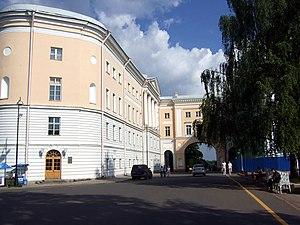
Le Musée national Pouchkine est un complexe de musées de la ville de Pouchkine, située sous la juridiction de Saint-Pétersbourg, consacré au poète Alexandre Pouchkine et à d'autres poètes russes. Il ne doit pas être confondu avec le musée situé à Moscou dont le nom est Musée des Beaux-Arts Pouchkine.